Speed limits in Germany

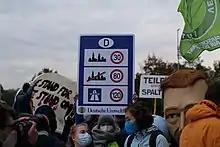
Demand poster of the Deutsche Umwelthilfe on staggered speed limits during exploratory talks after the 2021 federal election

Because of the lack of a continuous speed limit and low fines, Germany has sometimes been called a "speeders' paradise" by the press and media.